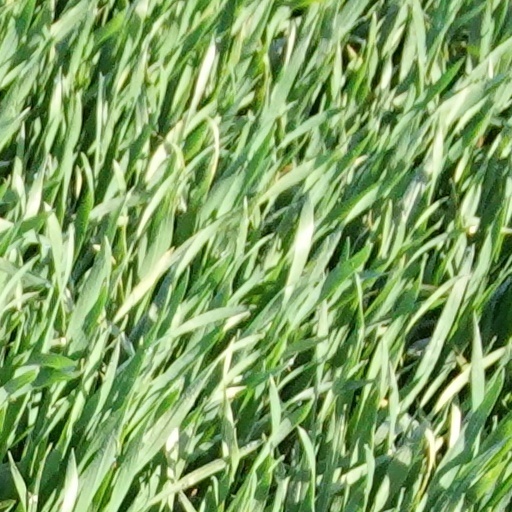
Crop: wheat